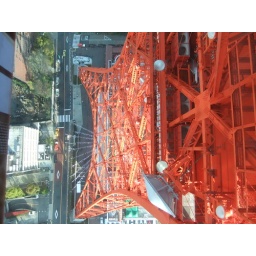
looking through the glass window in the floor of the main observatory